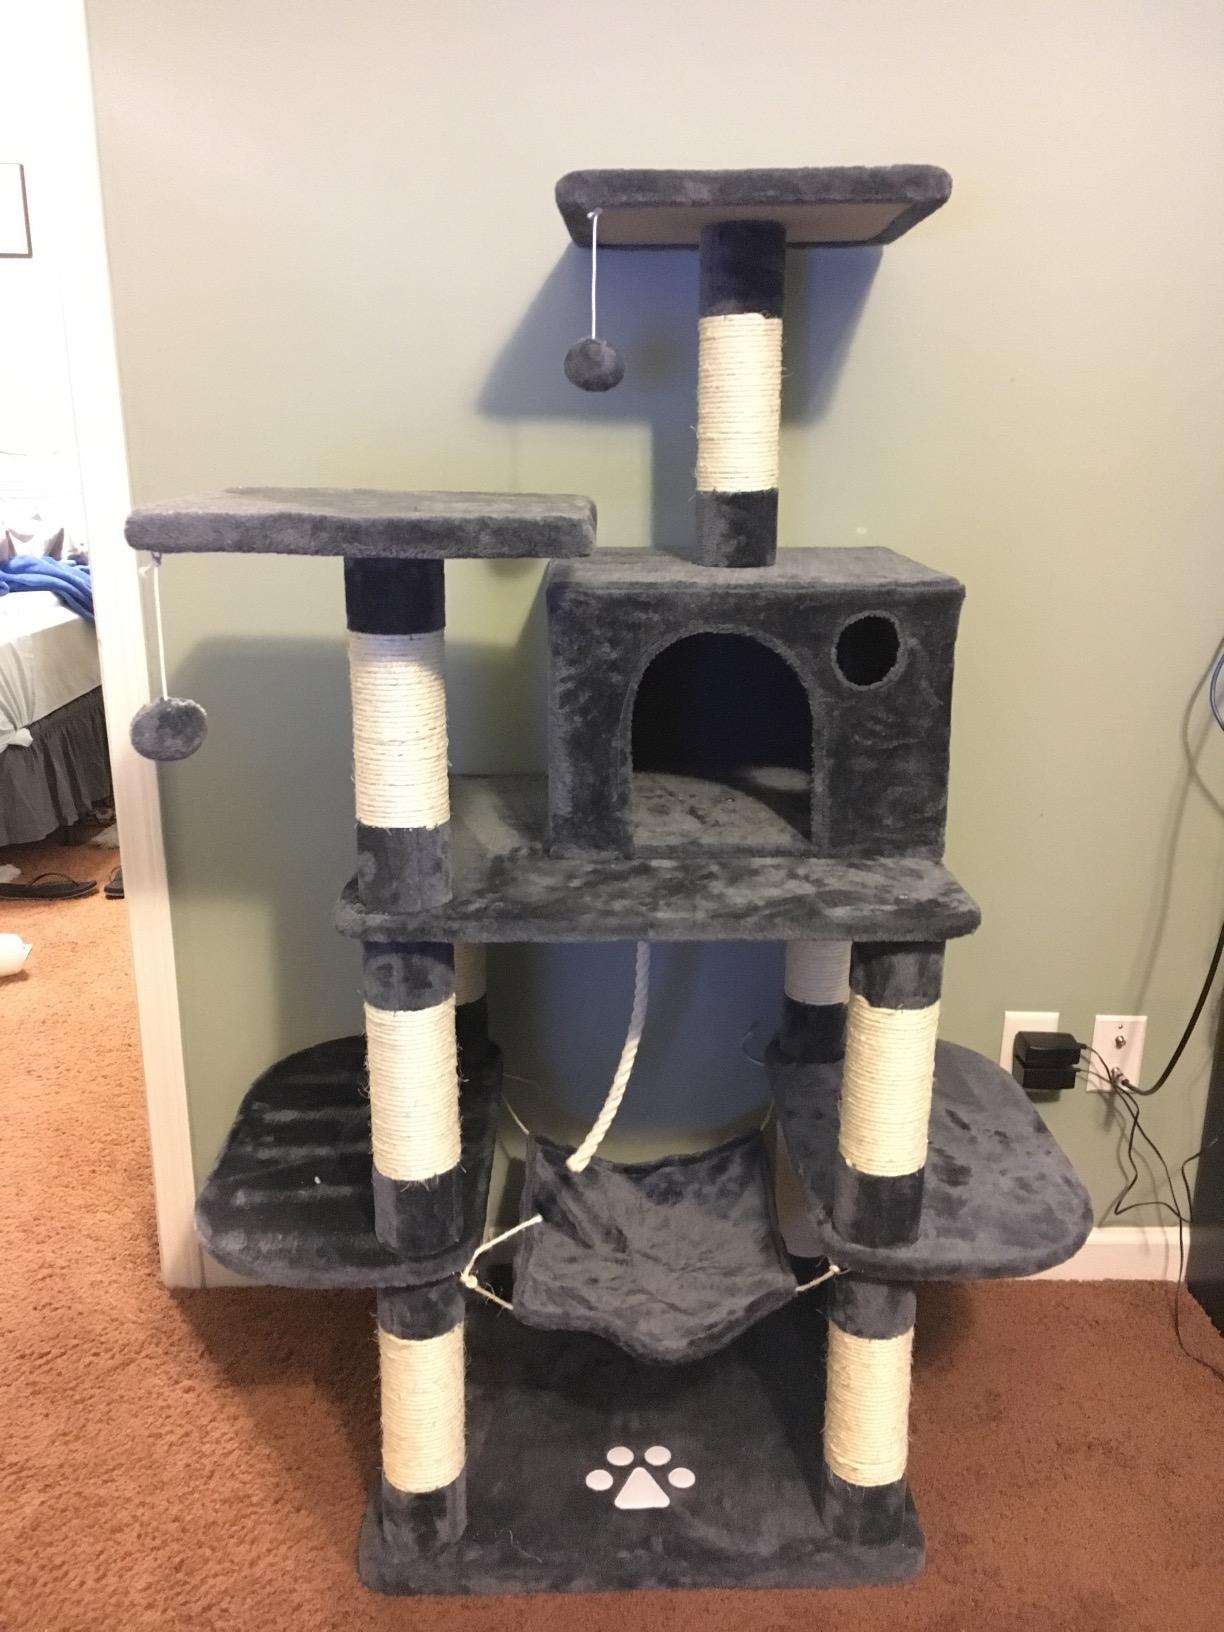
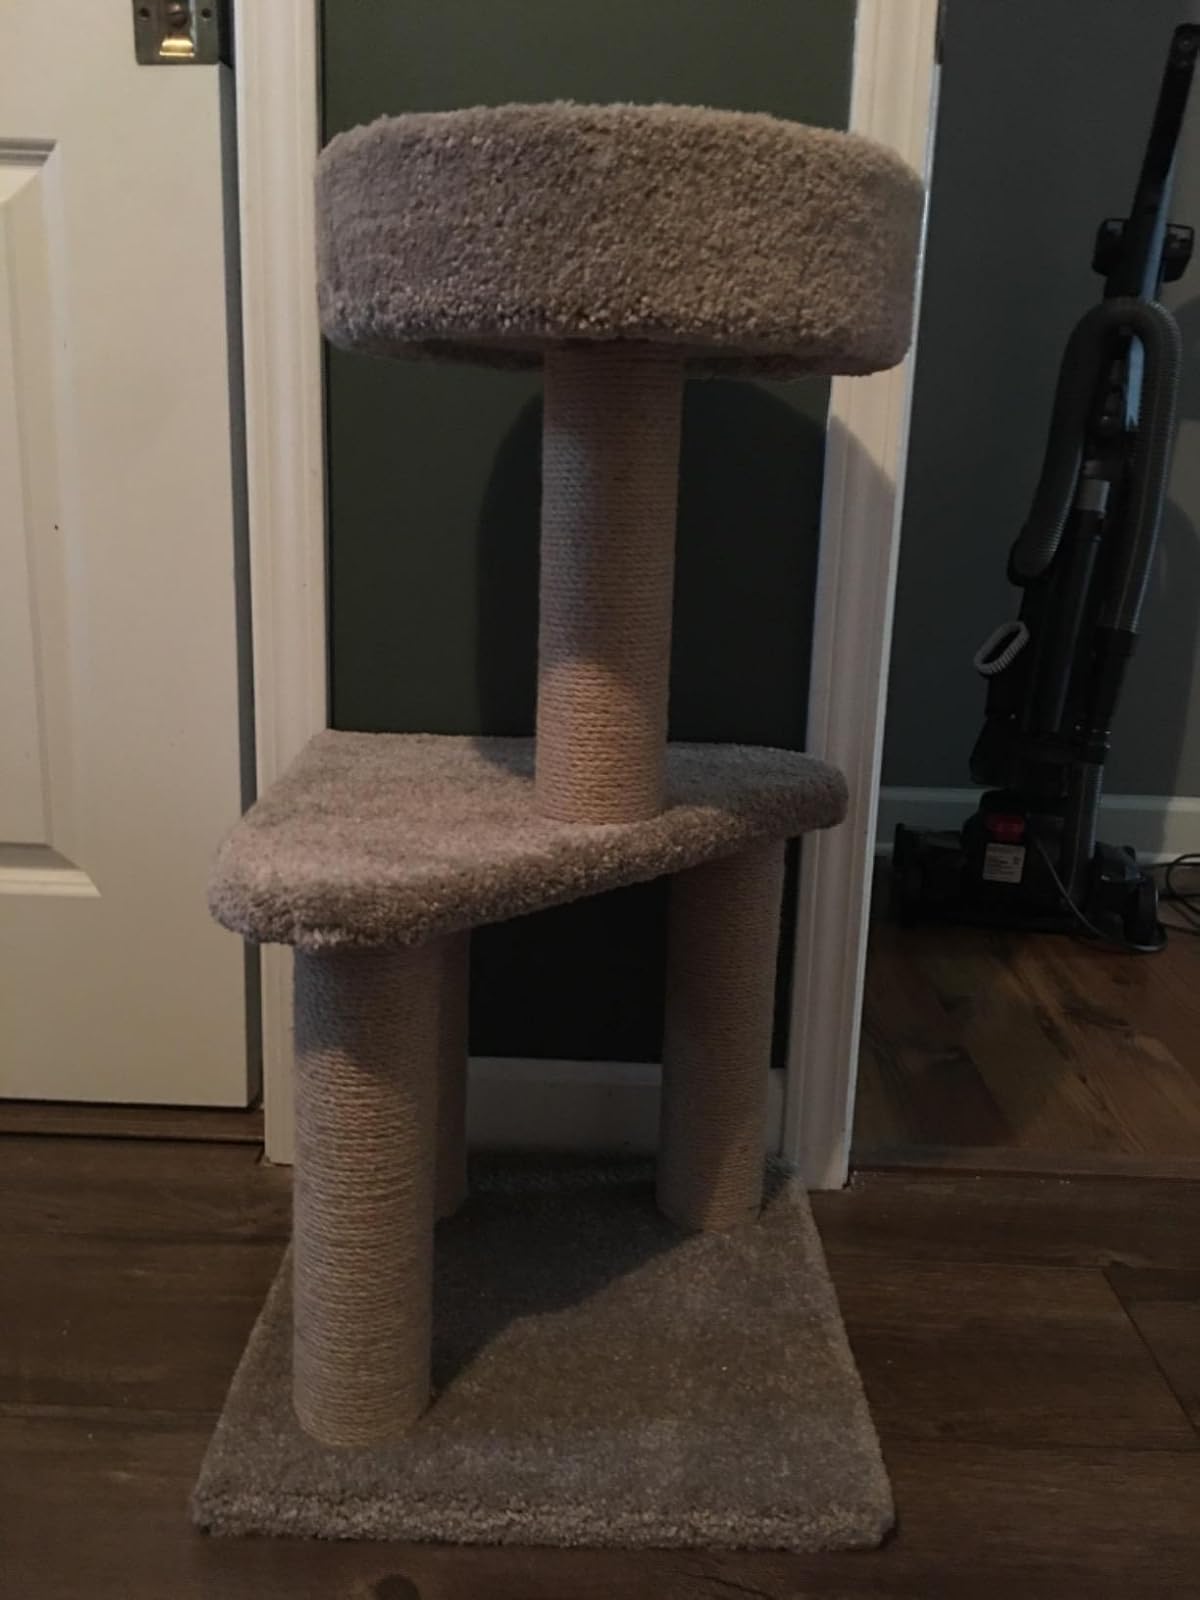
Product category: items_cat tree
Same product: no